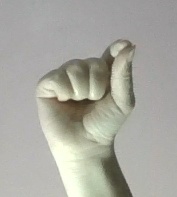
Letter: fa